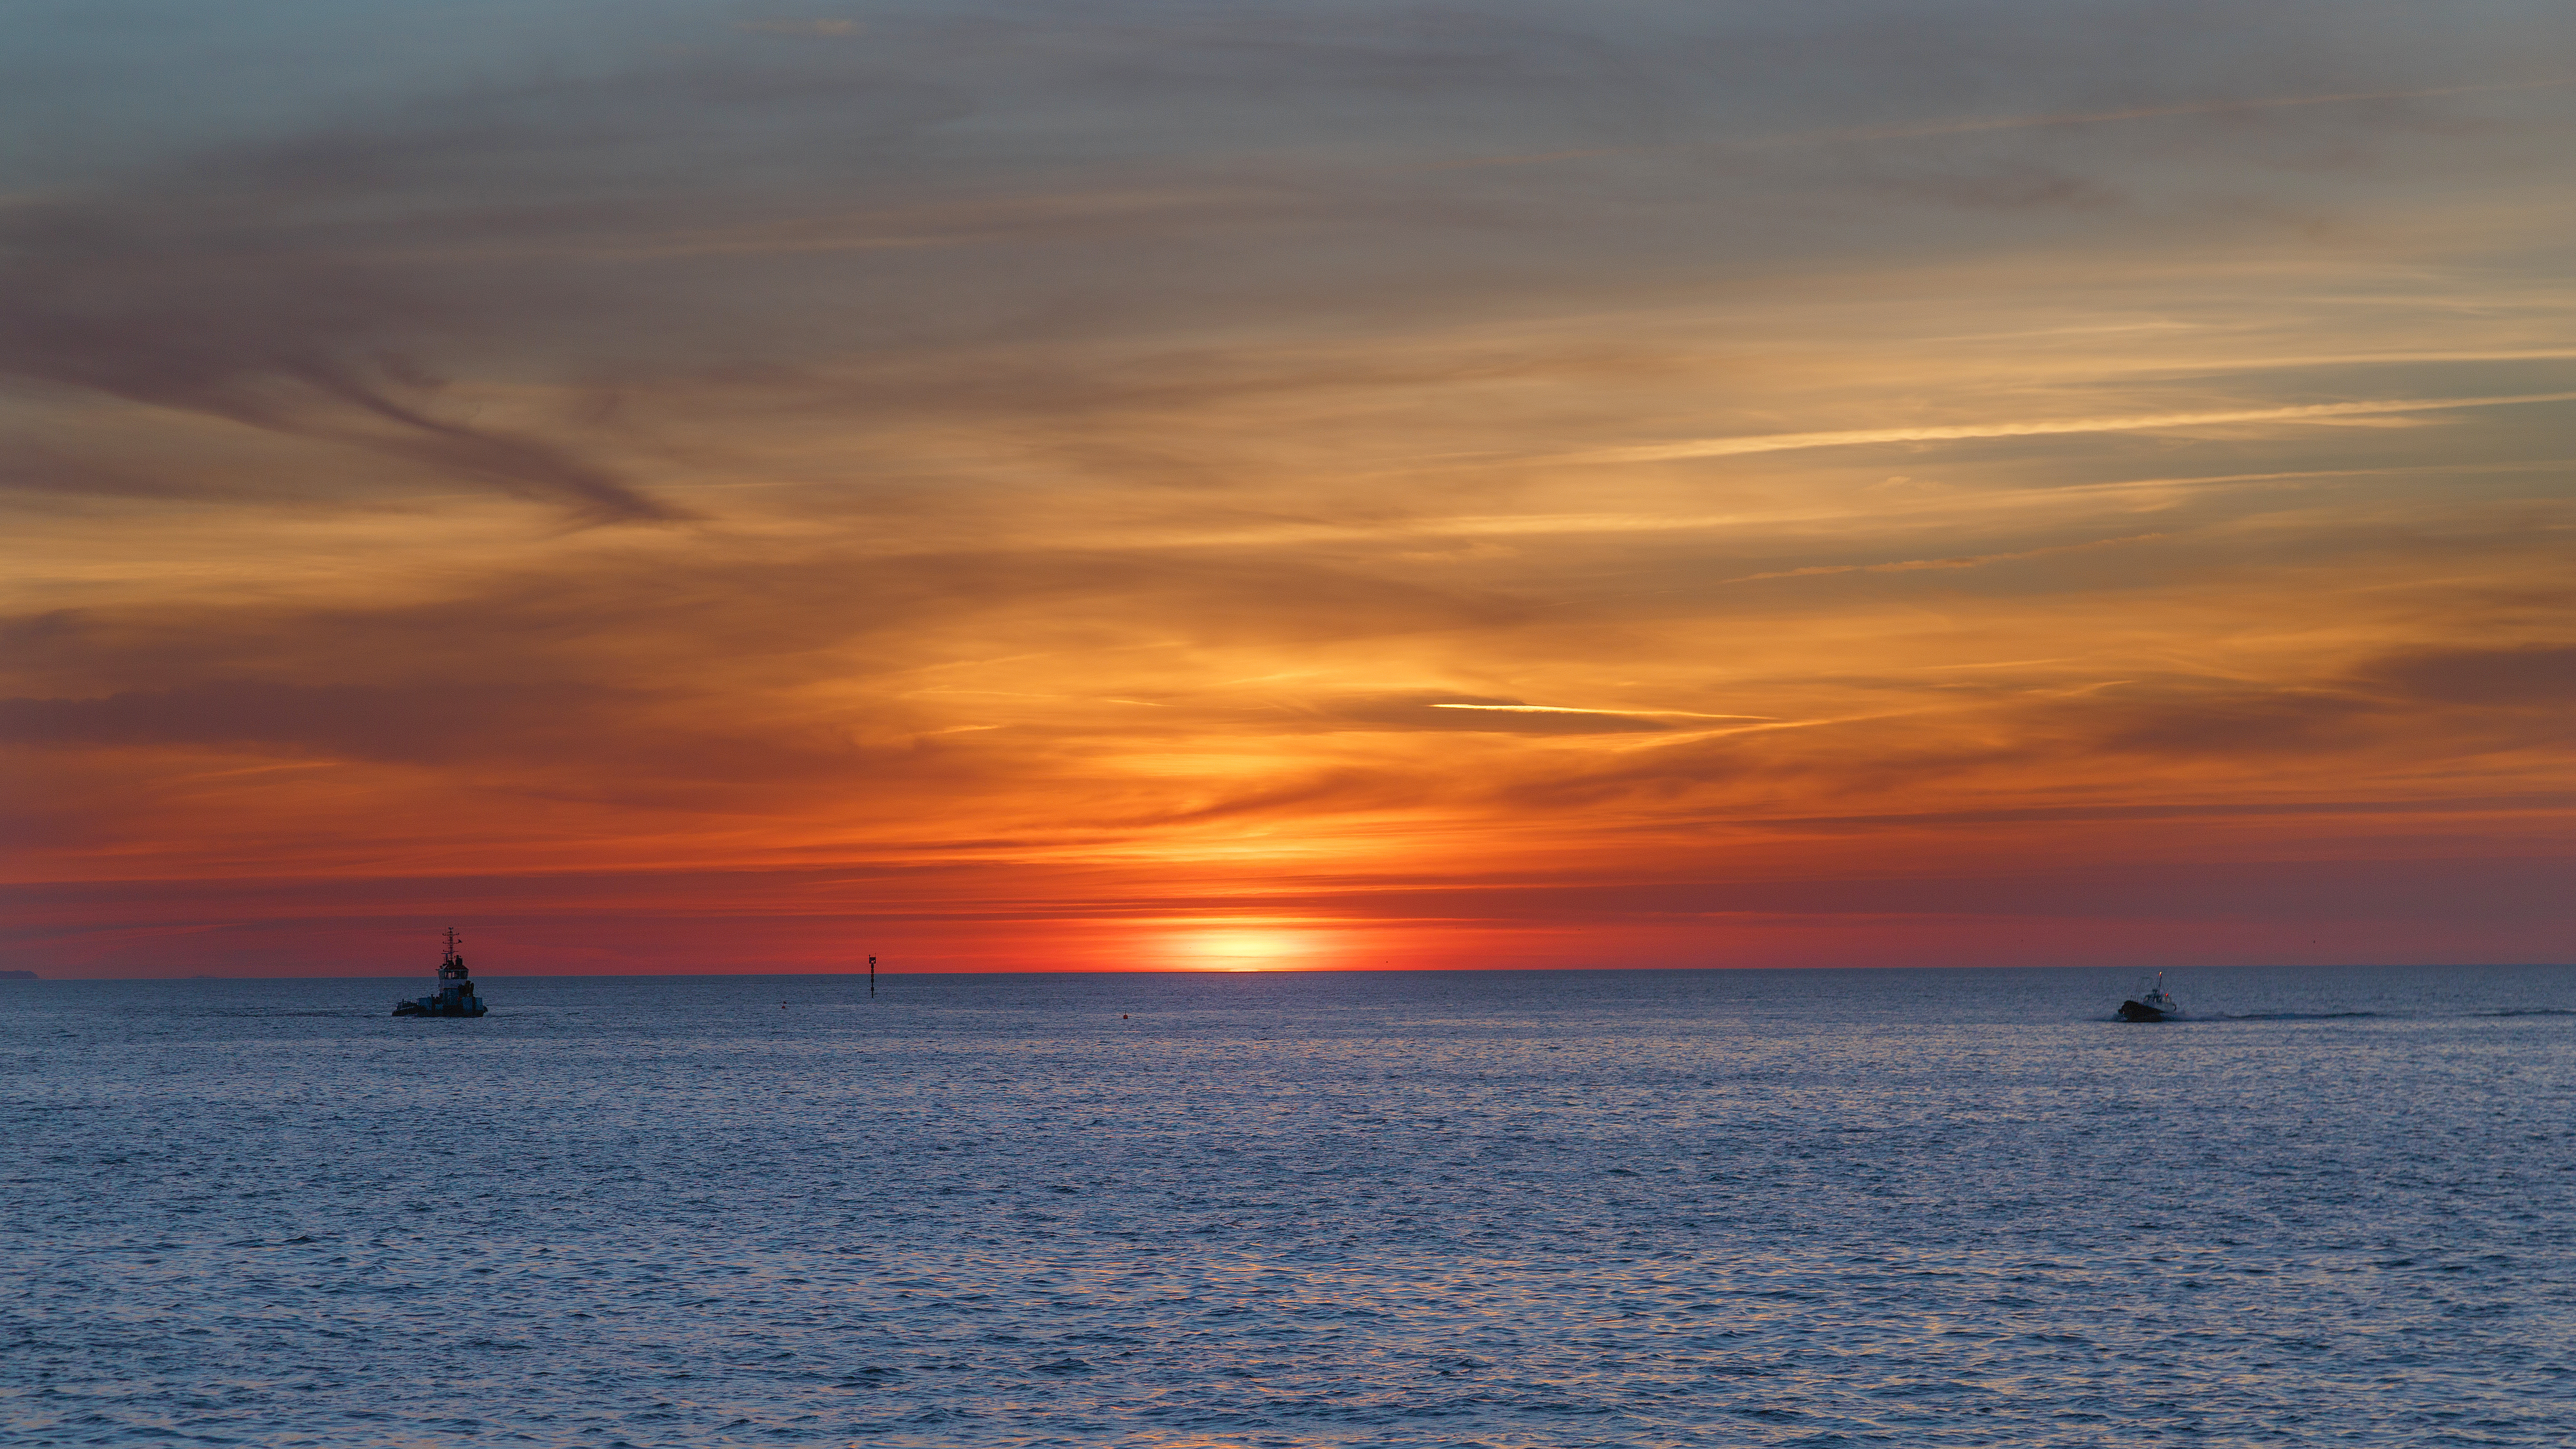
beach, sea, coast, water, ocean, horizon, cloud, sky, sun, sunrise, sunset, morning, shore, wave, dawn, tanker, panorama, dusk, evening, golden, tower, seascape, bay, body of water, mer, cargo, goldenhour, waterscape, cape, sunsettime, ptrolier, afterglow, wind wave